Recopa Sudamericana

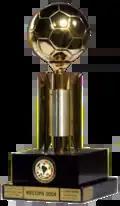
The Recopa Sudamericana trophy

The Recopa Sudamericana trophy is retained by CONMEBOL at all times. A full-size replica trophy is awarded to the winning club. Thirty gold medals are presented to the winning club and thirty silver medals to the runners-up.